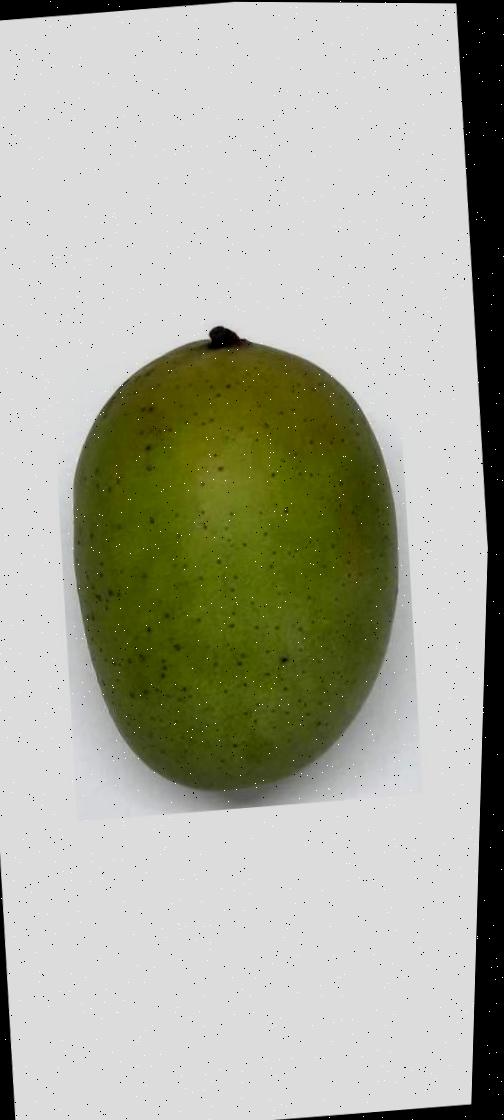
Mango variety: Langra